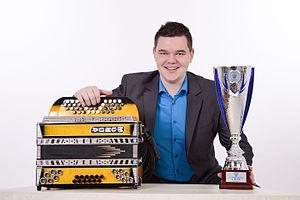
Nejc Pačnik est un accordéoniste de Styrie slovène.